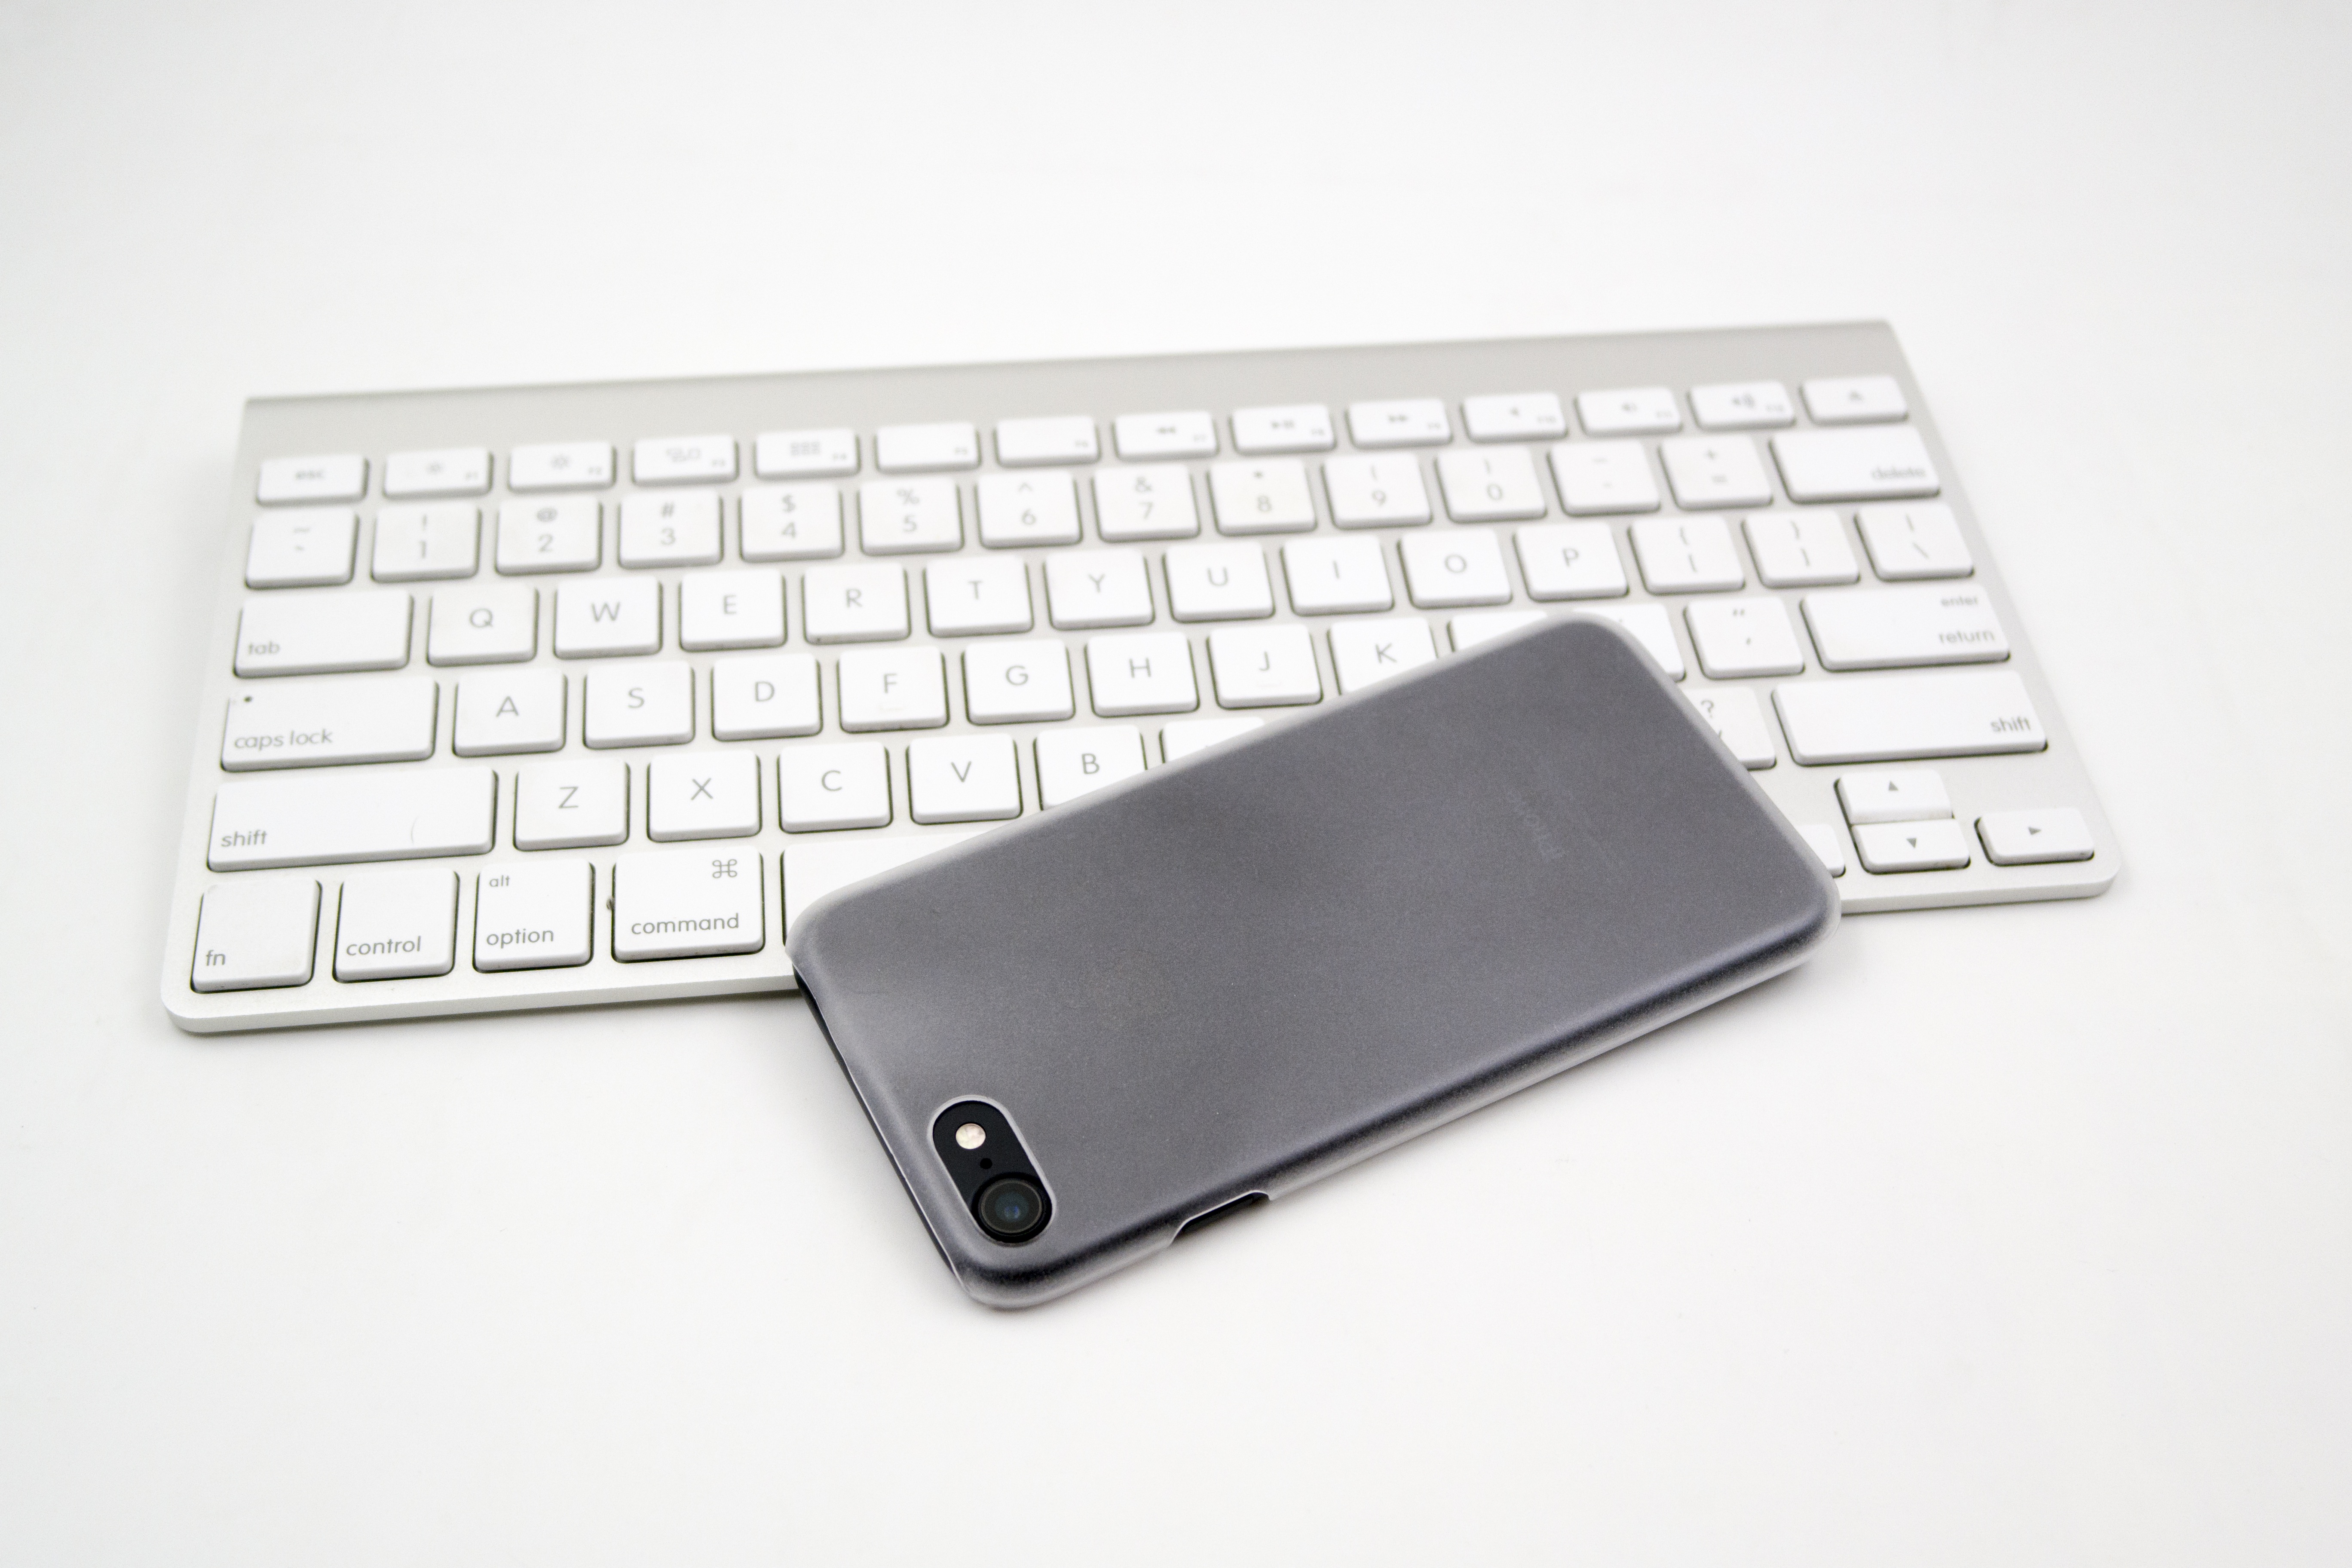
mobile, apple, keyboard, technology, black, iphone 7, multimedia, computer keyboard, work place, apple mobile phones, numeric keypad, electronic device, musical keyboard, computer component